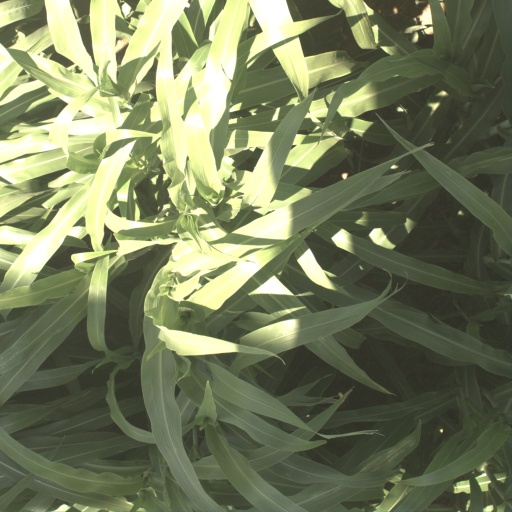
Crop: sorghum